Bertram and Diana Firestone

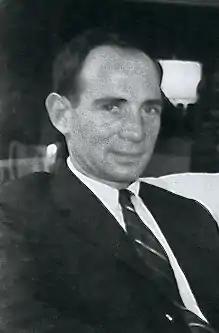
Bertram Firestone, ca. 1963.

Bertram Firestone was a highly successful industrial real estate developer. Diana Johnson is the daughter of John Seward Johnson I and Ruth Dill. One of the couple's six children, her paternal grandfather, Robert Wood Johnson I, was the founder of the health-related products manufacturer, Johnson & Johnson. Her maternal grandfather, Colonel Thomas Melville Dill, was a prominent Bermudian soldier, lawyer and politician.